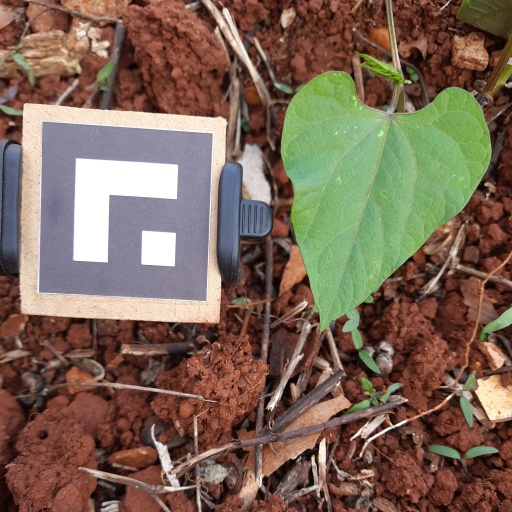
Observations: wavy surface, no eating holes, under cloudy sky